Othmane Bali

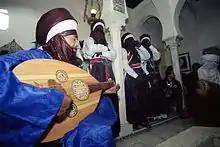
Othmane Bali in Algiers

Mbarek Athmane known as Othmane Bali, (May 1953 – 17 June 2005) was an Algerian Tuareg singer.